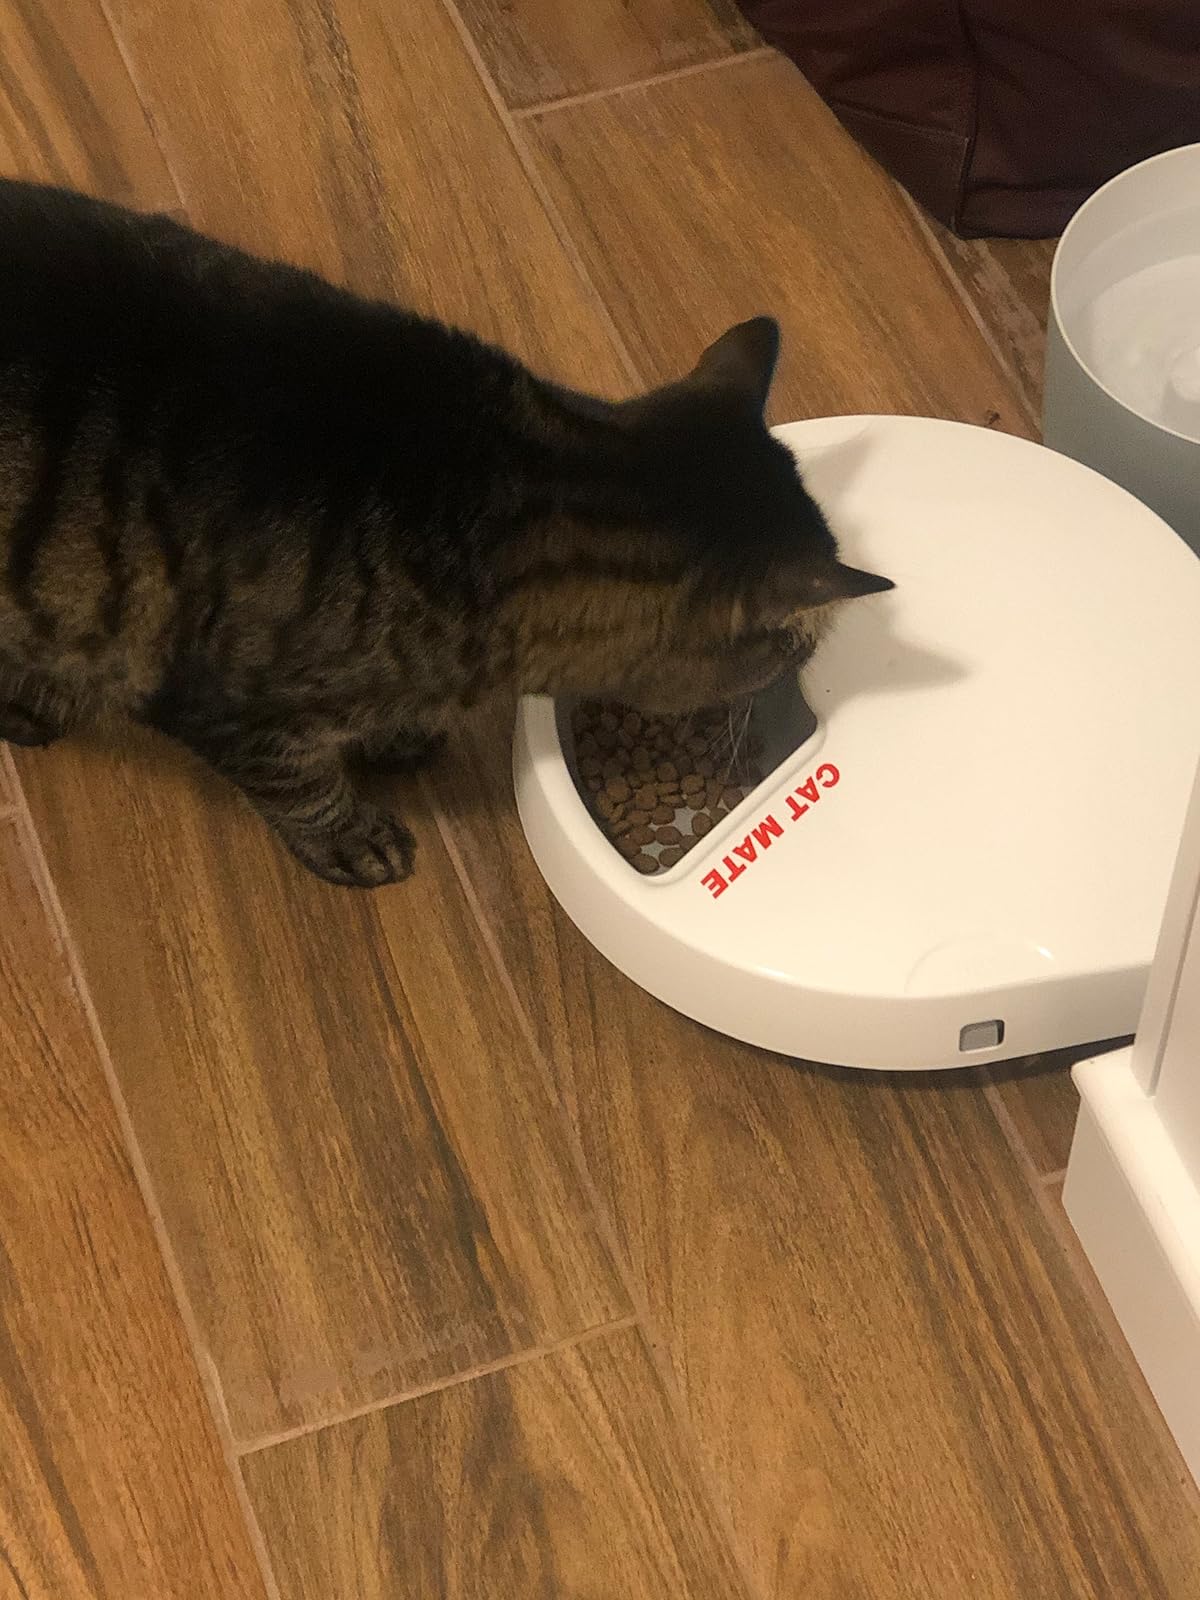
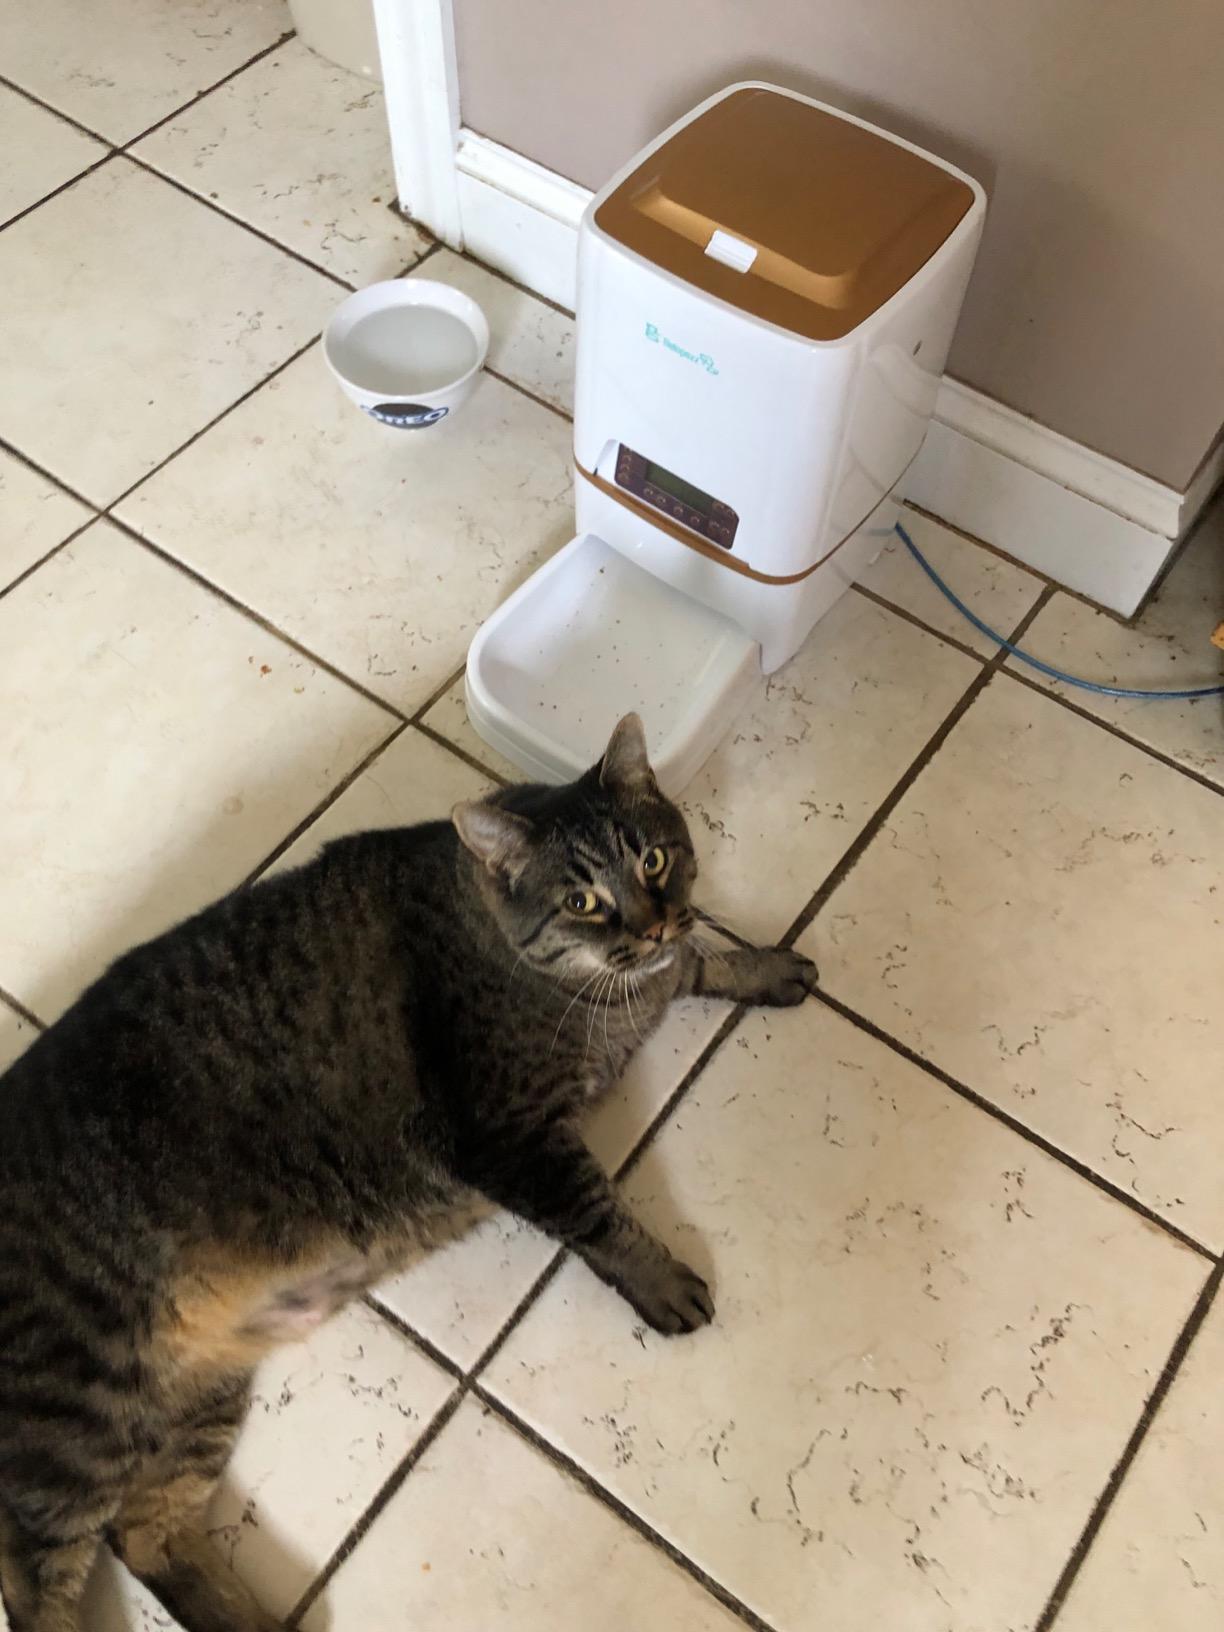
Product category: items_feeder
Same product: no